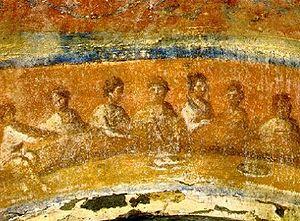
"Les agapes sont, dans le paléochristianisme, un repas à caractère religieux, dont le but est d'entretenir l' ""amour"" dans la communauté chrétienne locale.